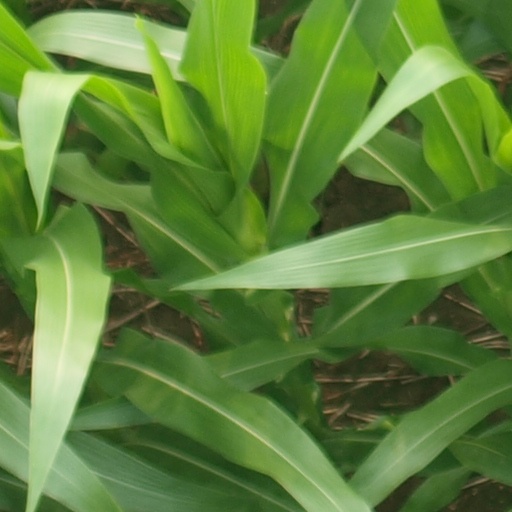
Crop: maize; corn